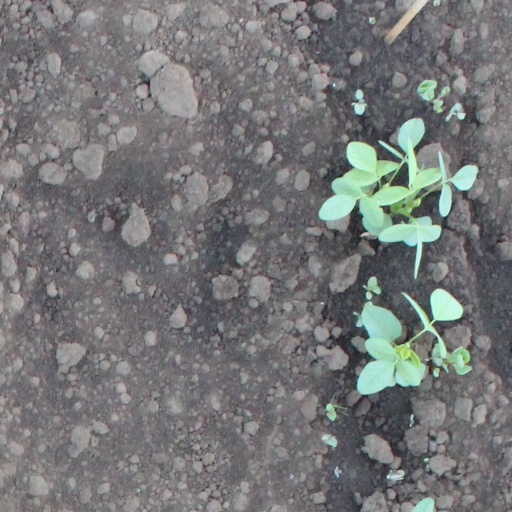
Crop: soybean